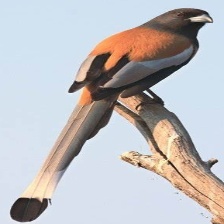
Species: RUFOUS TREPE
Scientific name: DENDROCITTA VAGABUNDA